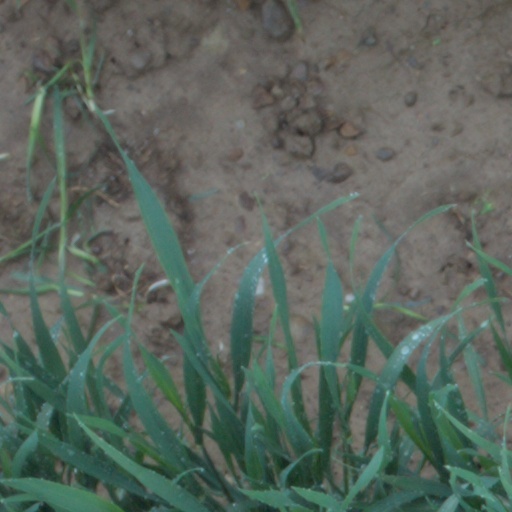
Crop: wheat